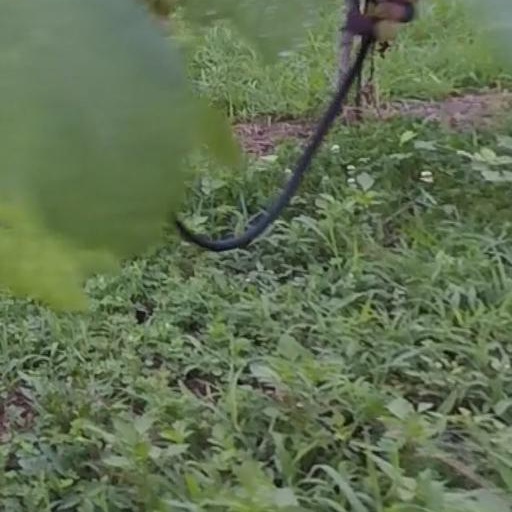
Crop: grape